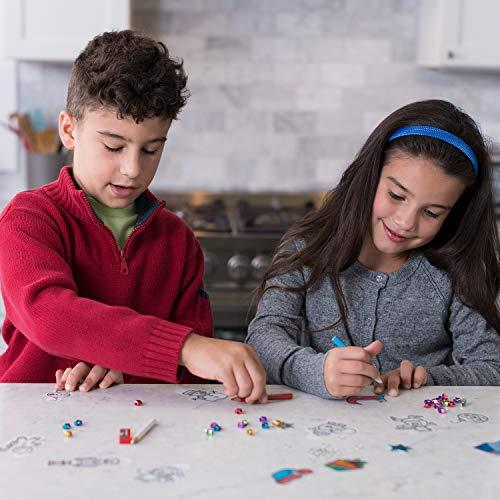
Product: Creativity for Kids Shrink Fun Tinsel Tree - Decorate A Tiny Tree with Shrink Fun Ornaments - Holiday Crafts for Kids
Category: Toys & Games | Arts & Crafts | Craft Kits
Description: DECORATE A TINY CHRISTMAS TREE - Color, bake, and decorate your tiny tinsel tree 8.5" H with shrink fun ornament creations.
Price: $6.99
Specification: ProductDimensions:2x9.8x9.8inches|ItemWeight:6.2ounces|ShippingWeight:6.4ounces(Viewshippingratesandpolicies)|ASIN:B07B685G2F|Itemmodelnumber:6195000|Manufacturerrecommendedage:6yearsandup